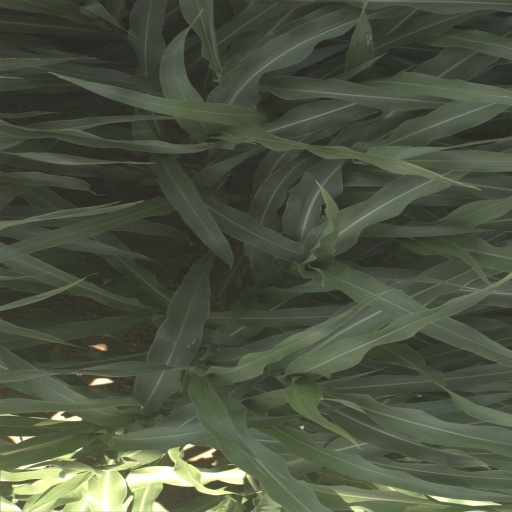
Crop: sorghum